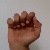
The image shows a hand gesture representing the letter 'A' in Indian Sign Language.